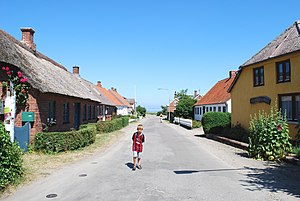
Endelave / Lokaliteter og seværdigheder
Endelave by har bevaret sit landsbypræg, 2009
Endelave er en 13,2 km² stor moræneø med store marine områder i det sydlige Kattegat. Ca. 1/3 af øen består af skov, hede og overdrev, men øen domineres af opdyrket land primært i syd og vest. Midt på øen ligger det højeste punkt, det 7,8 meter høje Snekkebjerg.